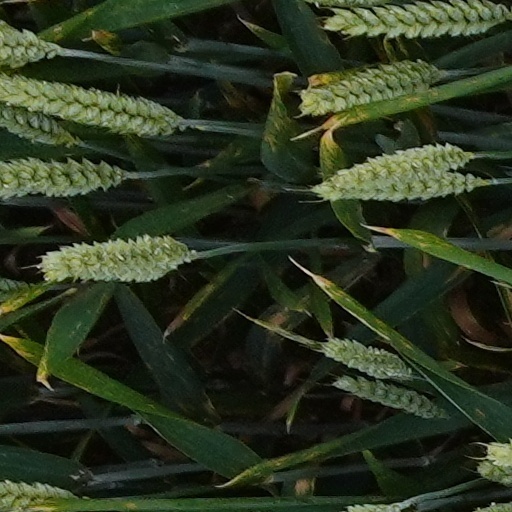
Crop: wheat